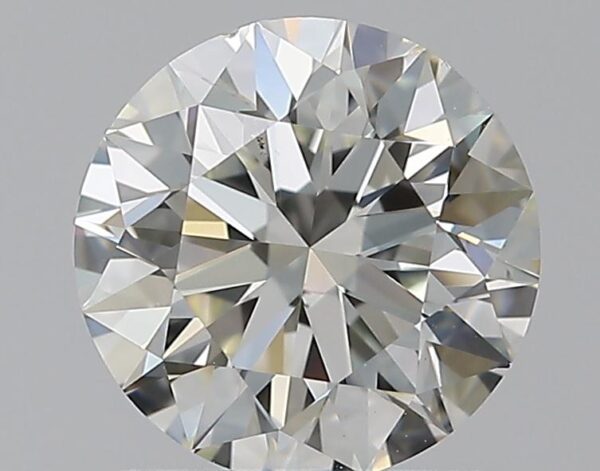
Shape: round
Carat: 1
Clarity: VS2
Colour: K
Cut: EX
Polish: EX
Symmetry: EX
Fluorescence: N
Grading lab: GIA
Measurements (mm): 6.35 x 6.39 x 3.99